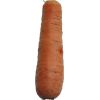
Label: Carrot 1